History of herbalism

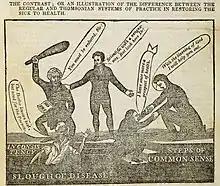
An 1834 cartoon depicting Thomson (on the right) saving a patient from brutal medical practices by the MD on the left.

In the early 19th century the United States was flooded with medical sects promoting a wide range of alternative treatments for all ailments. The medical societies tried to impose licensing requirements in state law, but the eclectics undid their efforts. At that time, Samuel Thomson was an uneducated but well respected herbalist who influenced professional opinions so much that doctors and herbalists would refer to themselves as Thomsonians. They distinguished themselves from "regular" doctors of the time who used calomel and bloodletting, and led to a brief renewal of the empirical method in herbal medicine.